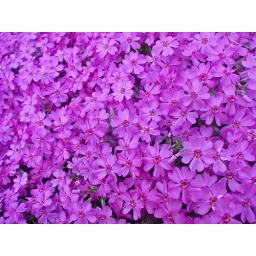
Growing in my neighbour's garden, this perennial bedding plant is a prolific producer of pink flowers.